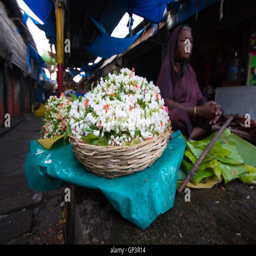
people buying and selling flowers and garlands at the flower market